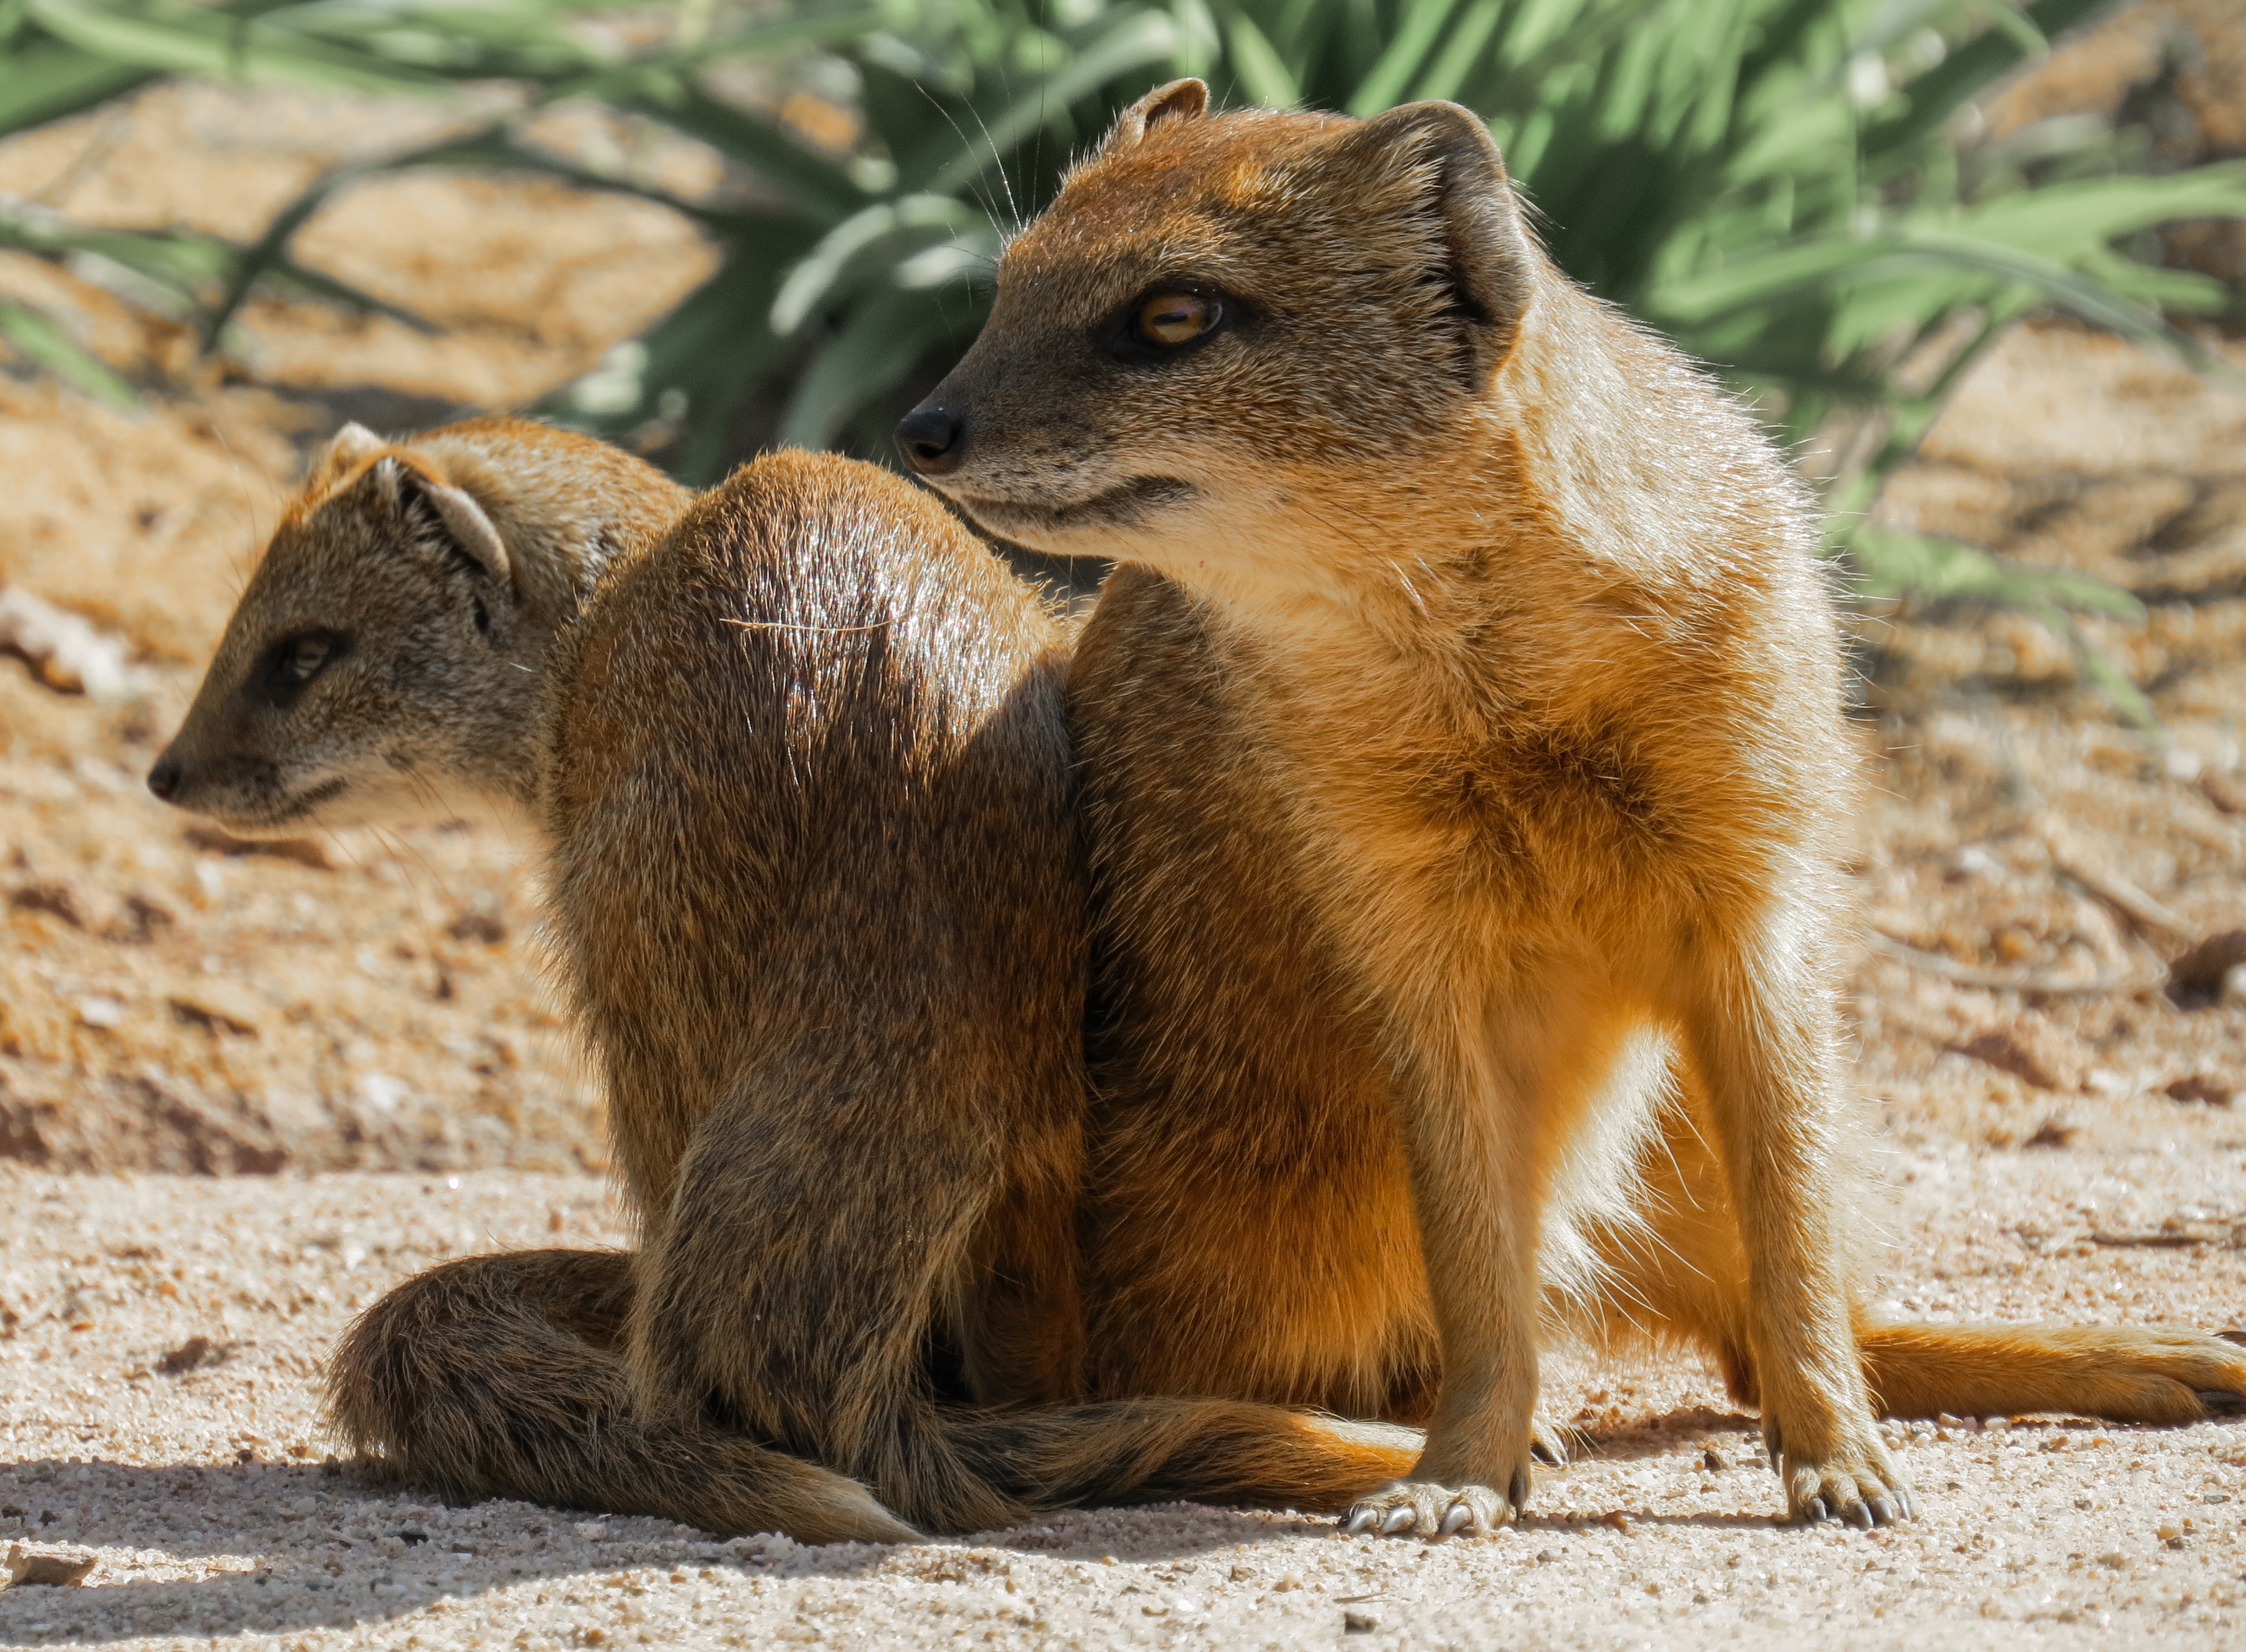
wildlife, zoo, small, mammal, squirrel, yellow, rodent, fauna, face, eye, head, vertebrate, meerkat, capybara, smart, prairie dog, fox squirrel